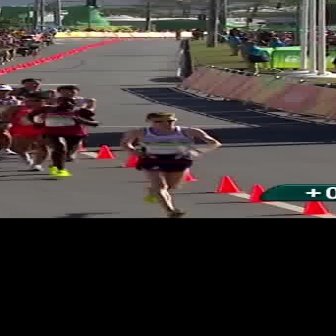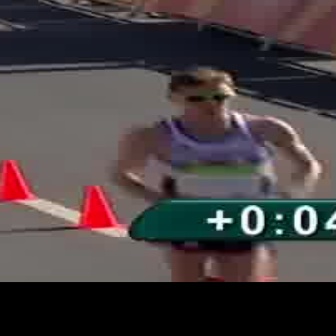
  Please identify the target specified by the bounding box [115,110,222,217] in the first image and locate it in the second image. Return the coordinates in [x_min,y_min,x_max,y_max] format.
Answer: [106,63,324,280]